Availles-sur-Seiche

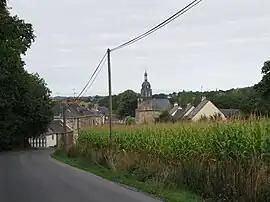
A general view of Availles-sur-Seiche

Availles-sur-Seiche (Gallo: "Avaylh") is a commune in the Ille-et-Vilaine department, in Brittany, in northwestern France.